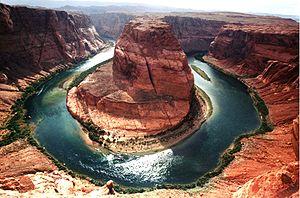
Un méandre, qui doit son nom à un fleuve de Turquie, est une sinuosité très prononcée du cours d'un fleuve ou rivière, qui se produit naturellement lorsque le courant est suffisant pour éroder les berges en présence de matériaux plus résistants, d'embâcles ou de barrages de castors. Le début de sinuosités naturelles est accentué par la force centrifuge qui exerce une pression sur la partie extérieure de la courbe. Sa courbure est essentiellement due à une faible pente.